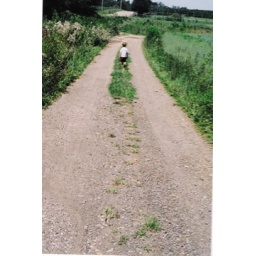
Here's the boy walking down the hill from the hay barn at my father's farm in Ohio.